Metal–organic framework

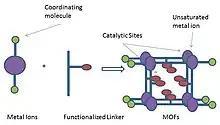
Schematic Diagram for MOF Catalysis

Among the earliest reports of MOF-based catalysis was the cyanosilylation of aldehydes by a 2D MOF (layered square grids) of formula Cd(4,4-bpy)(NO). This investigation centered mainly on size- and shape-selective clathration. A second set of examples was based on a two-dimensional, square-grid MOF containing single Pd(II) ions as nodes and 2-hydroxypyrimidinolates as struts. Despite initial coordinative saturation, the palladium centers in this MOF catalyze alcohol oxidation, olefin hydrogenation, and Suzuki C–C coupling. At a minimum, these reactions necessarily entail redox oscillations of the metal nodes between Pd(II) and Pd(0) intermediates accompanying by drastic changes in coordination number, which would certainly lead to destabilization and potential destruction of the original framework if all the Pd centers are catalytically active. The observation of substrate shape- and size-selectivity implies that the catalytic reactions are heterogeneous and are indeed occurring within the MOF. Nevertheless, at least for hydrogenation, it is difficult to rule out the possibility that catalysis is occurring at the surface of MOF-encapsulated palladium clusters/nanoparticles (i.e., partial decomposition sites) or defect sites, rather than at transiently labile, but otherwise intact, single-atom MOF nodes. "Opportunistic" MOF-based catalysis has been described for the cubic compound, MOF-5. This material comprises coordinatively saturated ZnO nodes and fully complexed BDC struts (see above for abbreviation); yet it apparently catalyzes the Friedel–Crafts tert-butylation of both toluene and biphenyl. Furthermore, para alkylation is strongly favored over ortho alkylation, a behavior thought to reflect the encapsulation of reactants by the MOF.